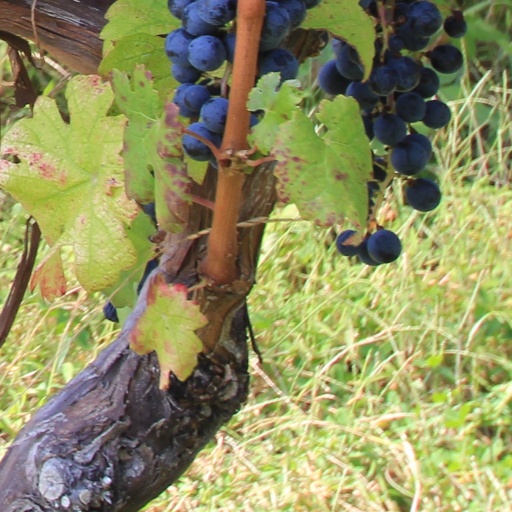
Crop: grape